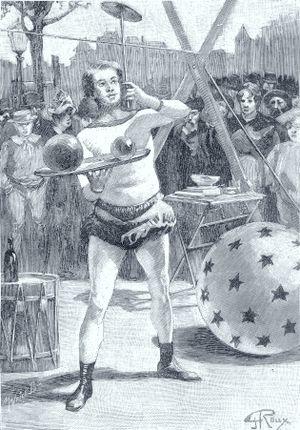
Jules Verne: ""César Cascabel"""" (1890), dessins par George Roux. This file was uploaded with Commonist."
César Cascabel est un roman de Jules Verne.